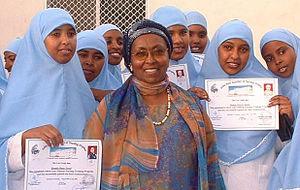
Edna Adan Ismail, née le 8 septembre 1937 à Hargeisa, est une femme politique somalilandaise.